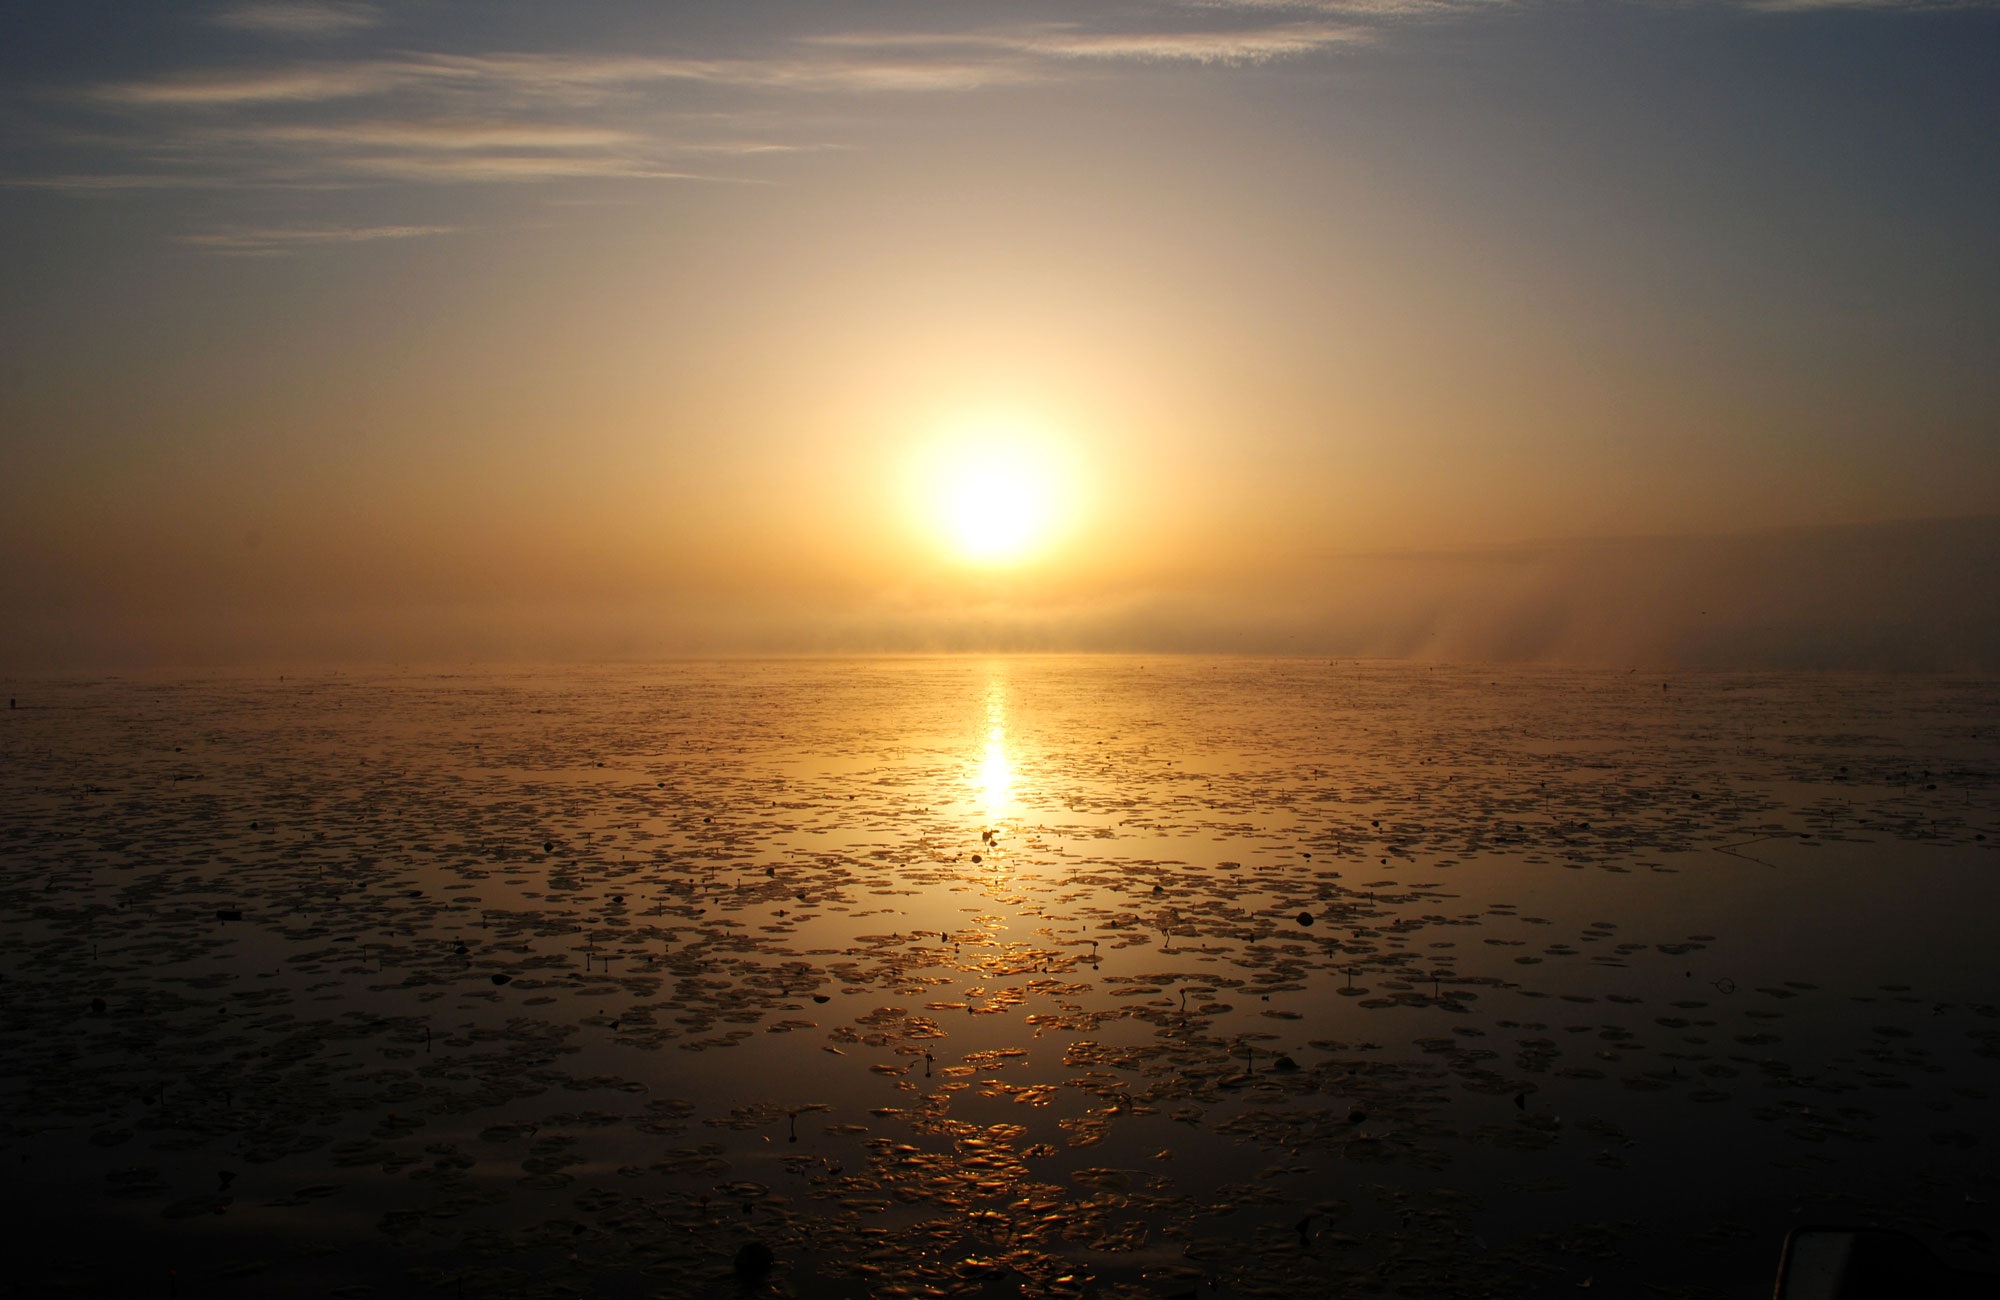
landscape, sea, water, nature, ocean, horizon, sky, sun, sunrise, sunset, sunlight, morning, lake, dawn, atmosphere, dusk, evening, reflection, afterglow, spring lake, astronomical object, bad buchau, atmospheric phenomenon